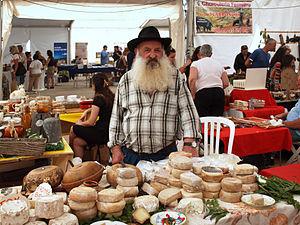
Venaco, Centre Corse (Corse) - Foire du fromage 2012. Stand de fromages de Perelli-d'Alesani dans la Castagniccia
Un stand est une construction légère et temporaire, parfois couverte, constituée d'un comptoir au-dessus duquel un commerçant ou un forain interagit avec sa clientèle. Un stand peut se monter sur un marché, un champ de foire ou au sein d'un salon, par exemple.
Venaco est une commune française située dans la circonscription départementale de la Haute-Corse et le territoire de la collectivité de Corse. La commune portait le nom de Serraggio jusqu'en 1874 et sa fusion avec Lugo-di-Venaco. Elle appartient à l'ancienne piève de Venaco, dont Serraggio était le chef-lieu.